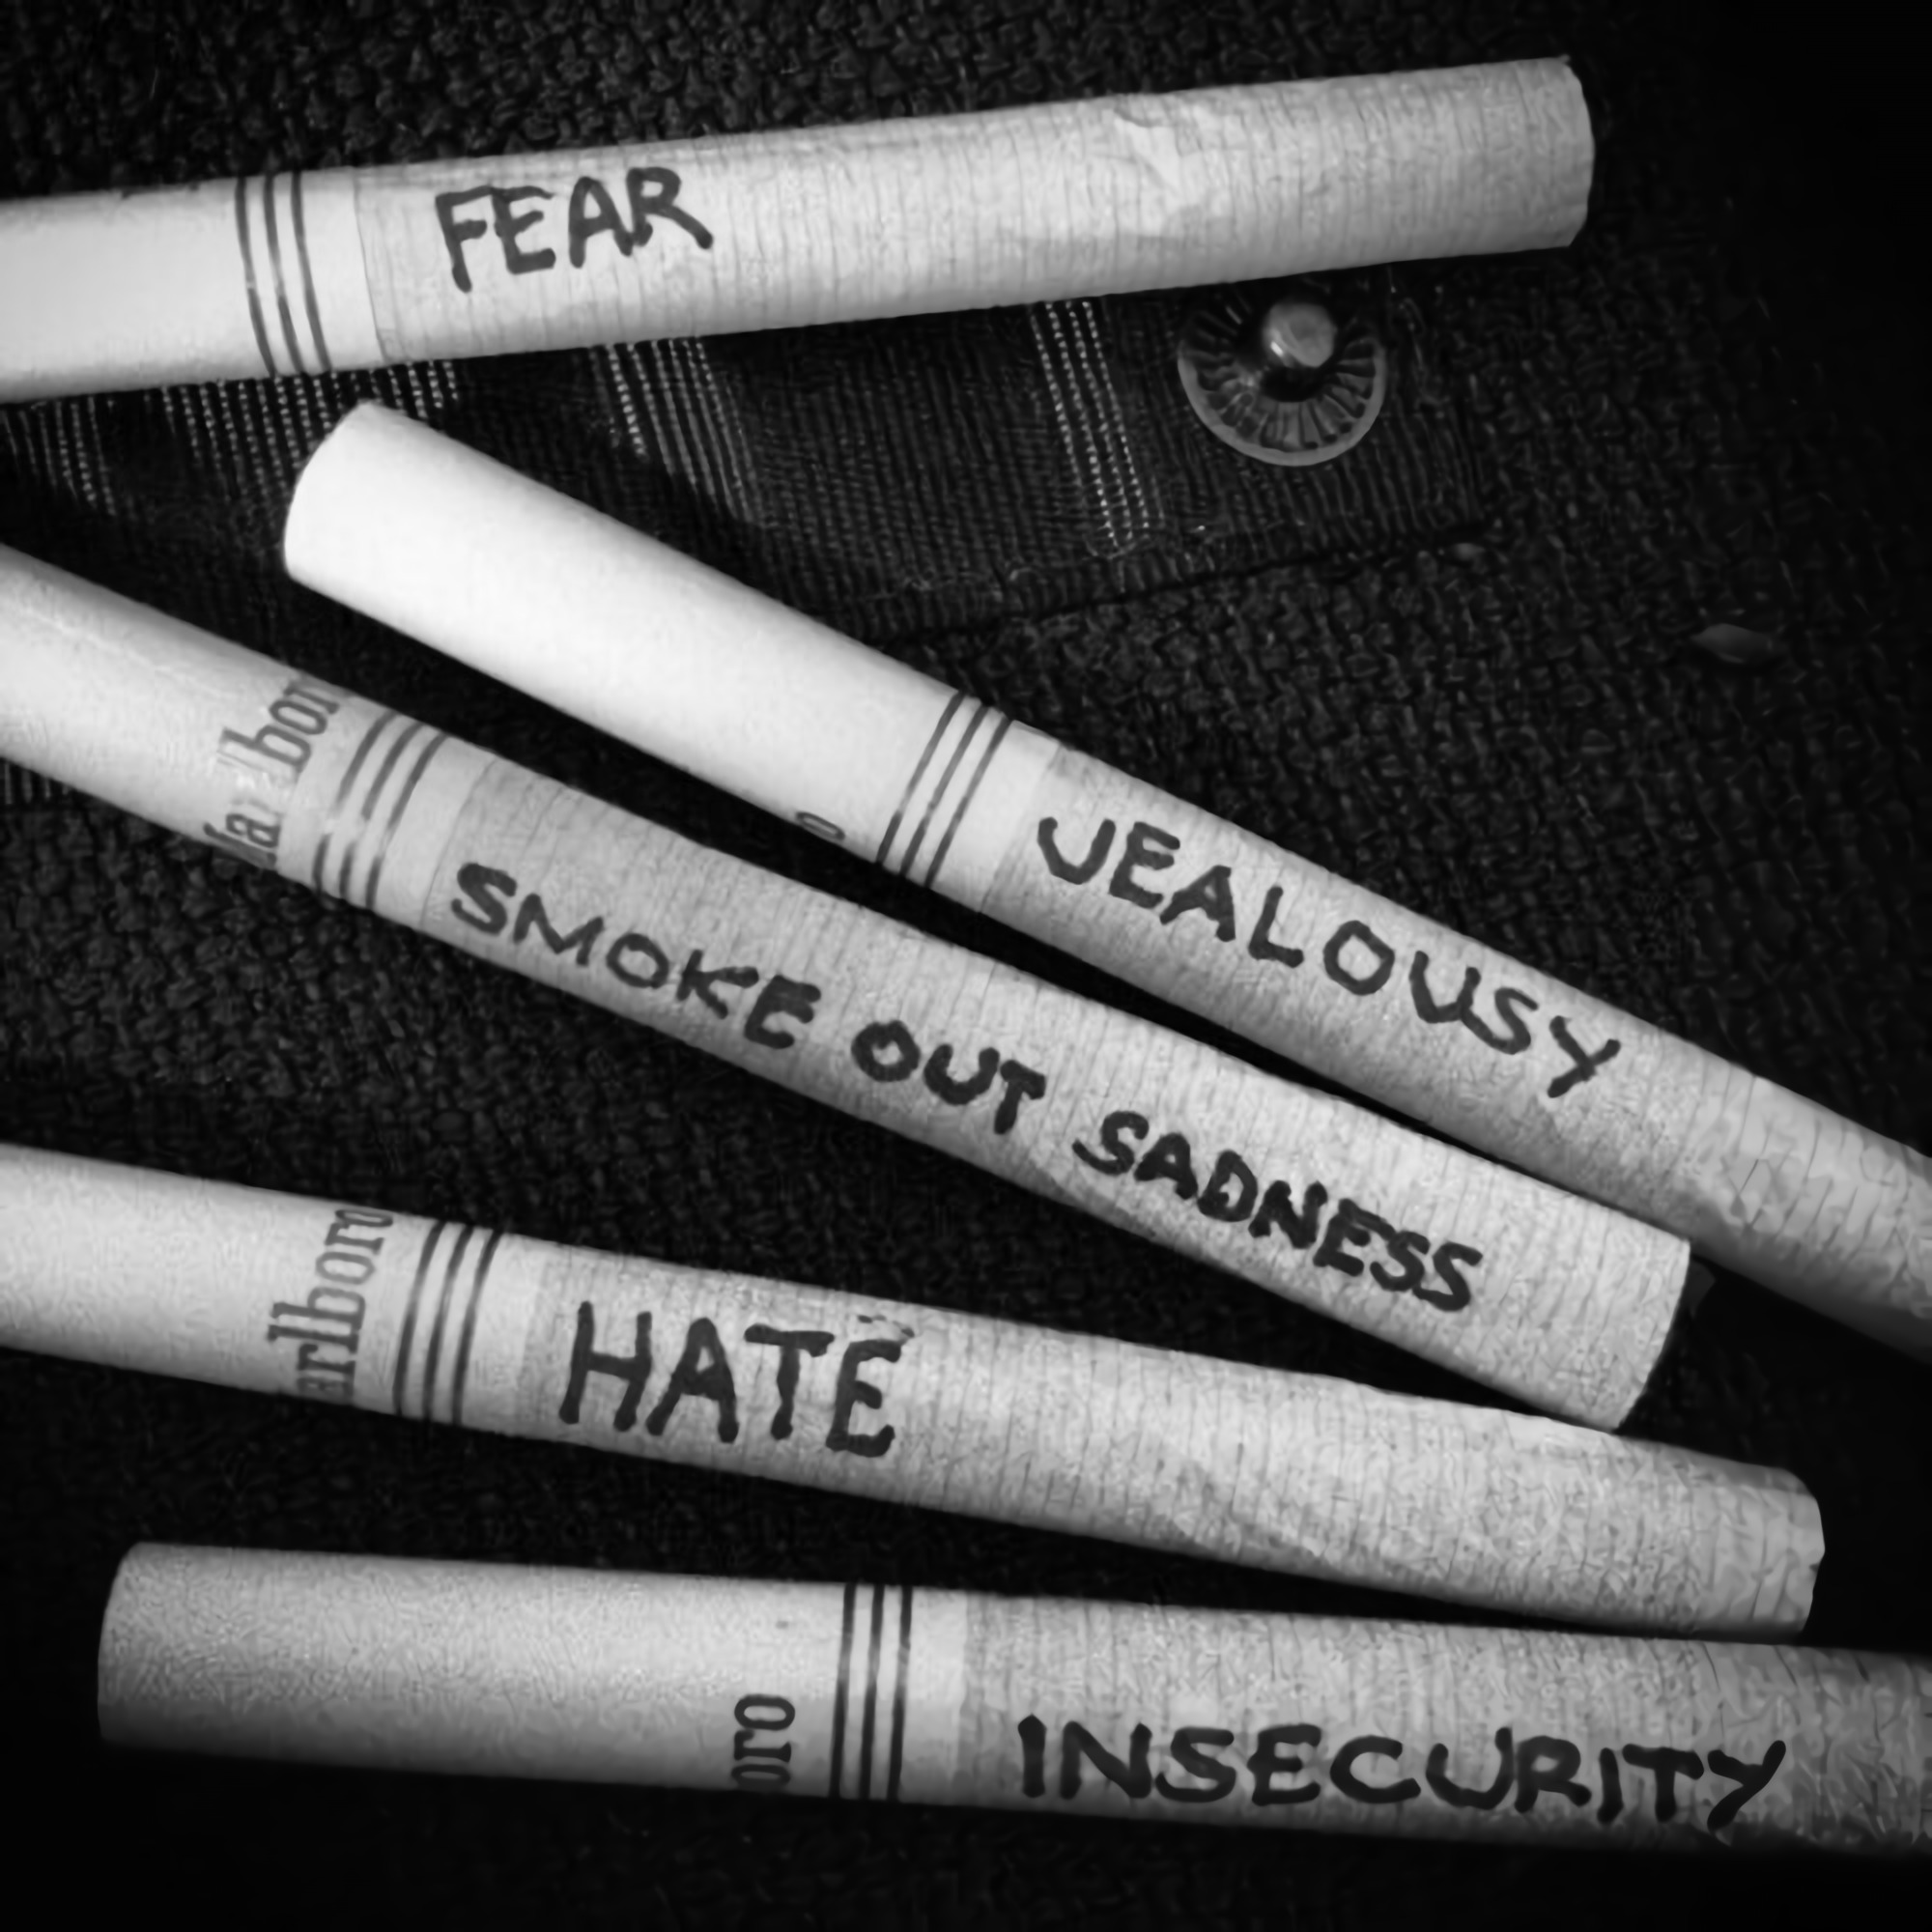
cigarettes, emotions, black and white, monochrome photography, cigarette, monochrome, pen, product, font